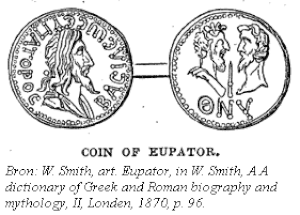
Tibérius Julius Eupator est un roi du Bosphore ayant régné d'environ 154 à 171.